Binghamton University

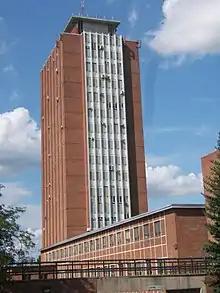
Glenn G. Bartle Library

The main campus in Vestal is spread over on a wooded hillside above the Susquehanna River; geographically, the Southern Tier of New York is located on Allegheny Plateau, a physiographic province of the Appalachian Mountains. The campus is shaped like a brain: the primary road on campus creates a closed loop to form the cerebrum and cerebellum, and the main entrance road creates the spinal cord which leads up to a traffic circle (representing the medulla). The main road is thus frequently referred to as "The Brain". The connector road, which goes behind the Mountainview and College-in-the-Woods residential communities, is closed for a portion of the year (in late fall and early spring, to allow for safe migration of salamanders across the road). The campus features a Nature Preserve, which contains forest and wetland areas and includes a six-acre (24,000 m) pond, named Harpur Pond, that adjoins the campus. The Nature Preserve drains into Fuller Hollow Creek, which runs parallel along the eastern portion of the campus. Fuller Hollow Creek meanders north after leaving campus, where it soon empties into the Susquehanna River.